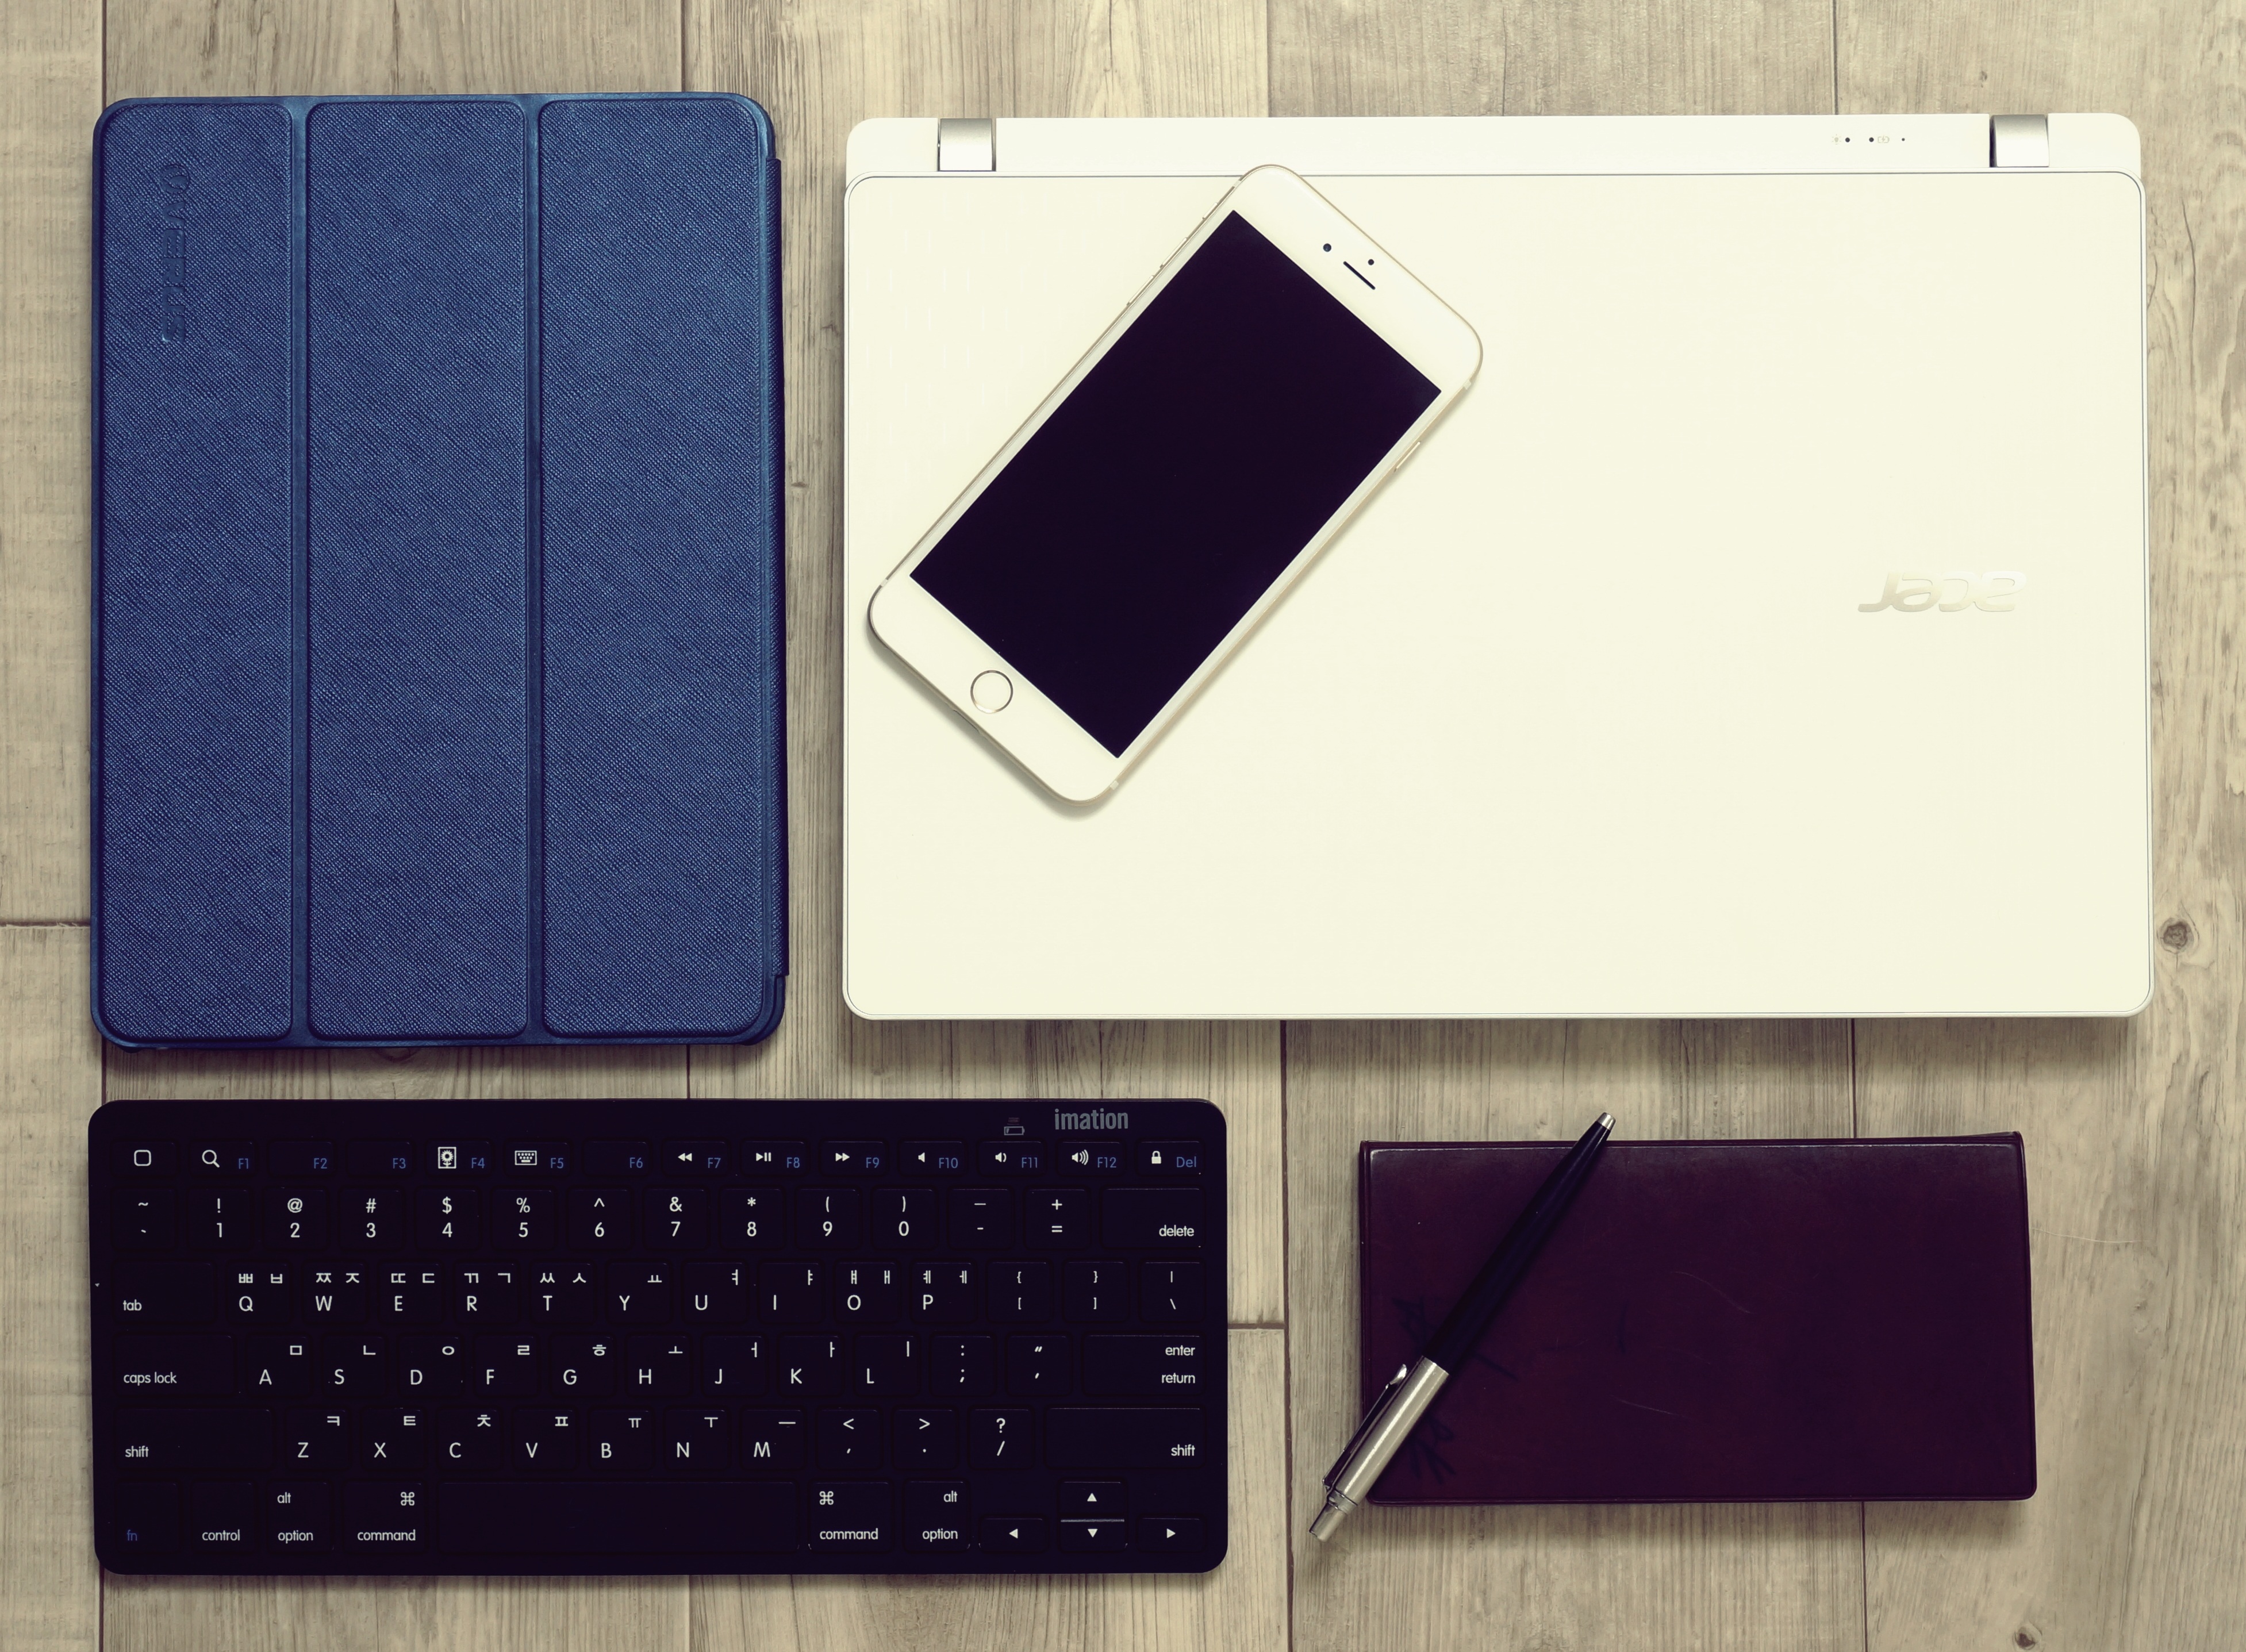
iphone, record, ipad, office, business, brand, design, job, haiti